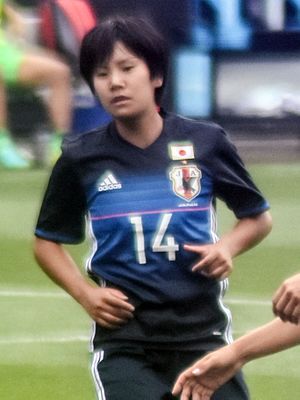
Yu Nakasato
Yu Nakasato er en japansk fodboldspiller. Hun er medlem af Japans kvindefodboldlandshold.